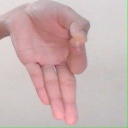
अक्षर: ज्ञ